Sky position (RA, Dec in degrees): 229.97, 1.592
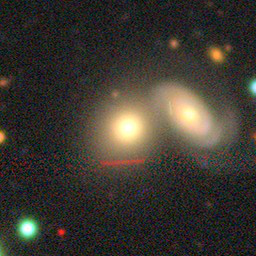
Galaxy morphology: Merging Galaxies